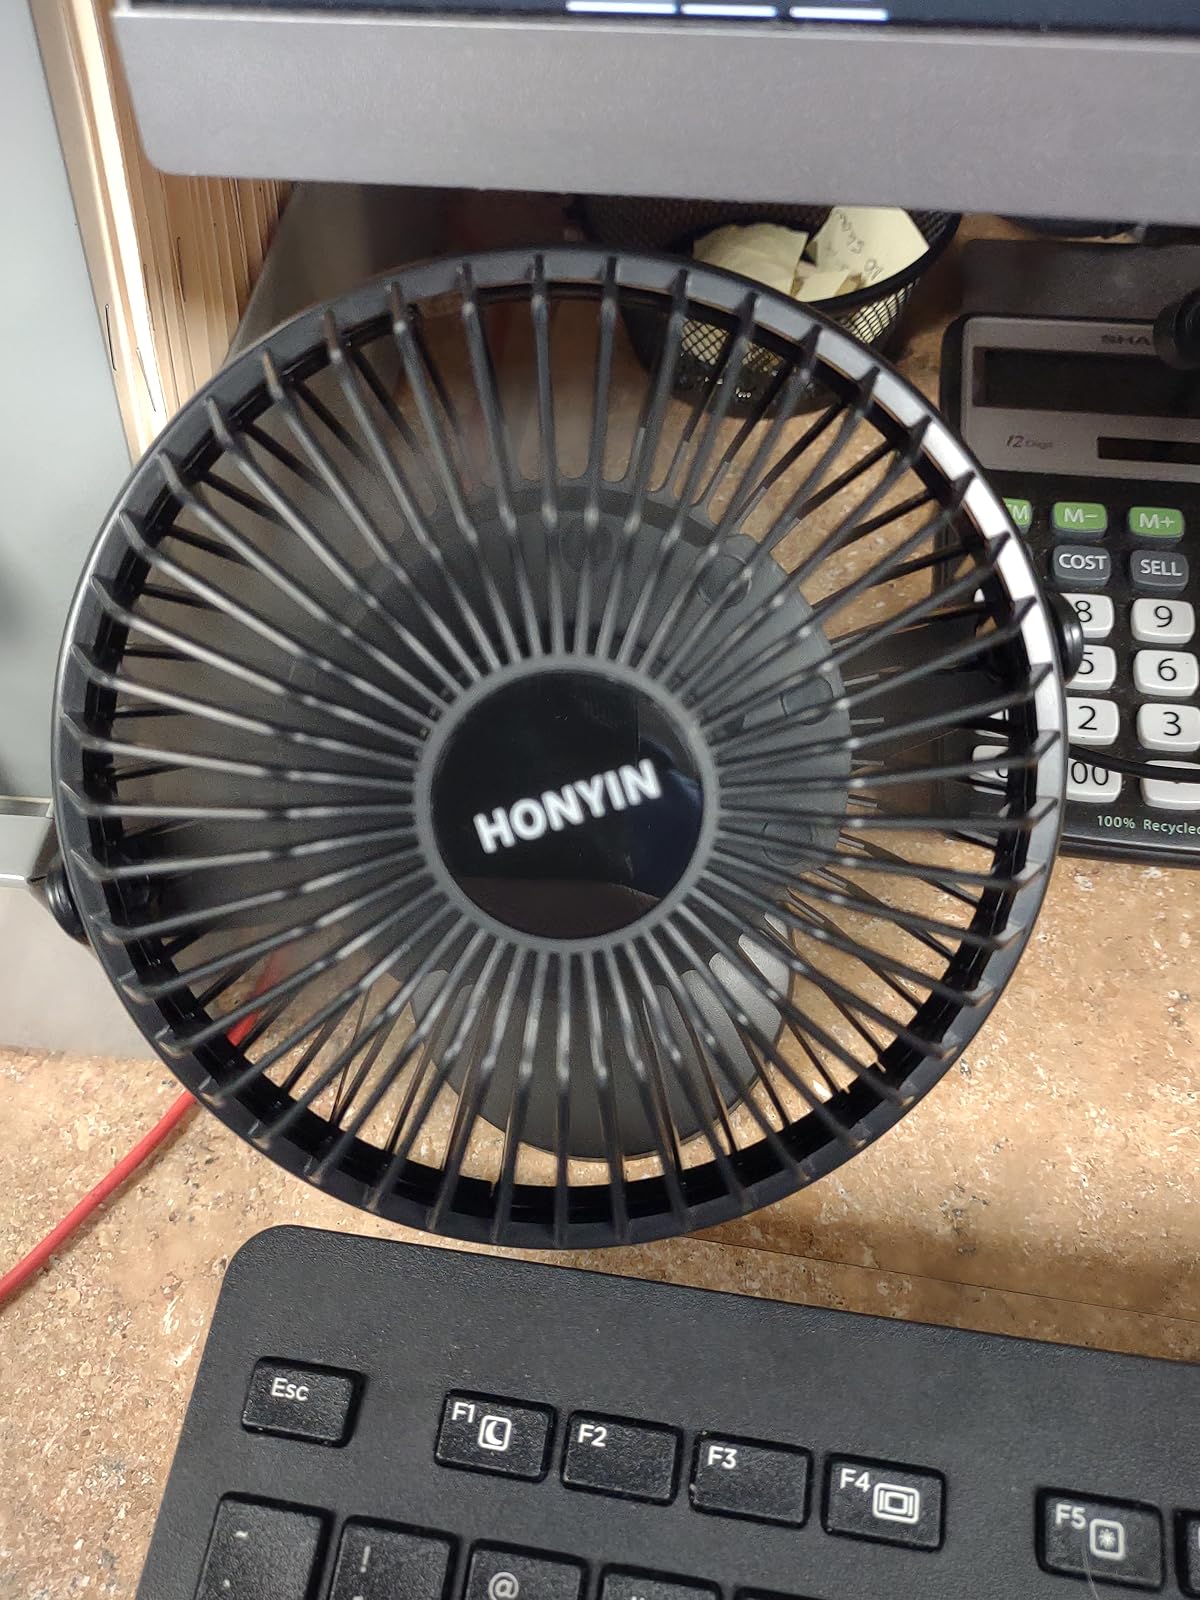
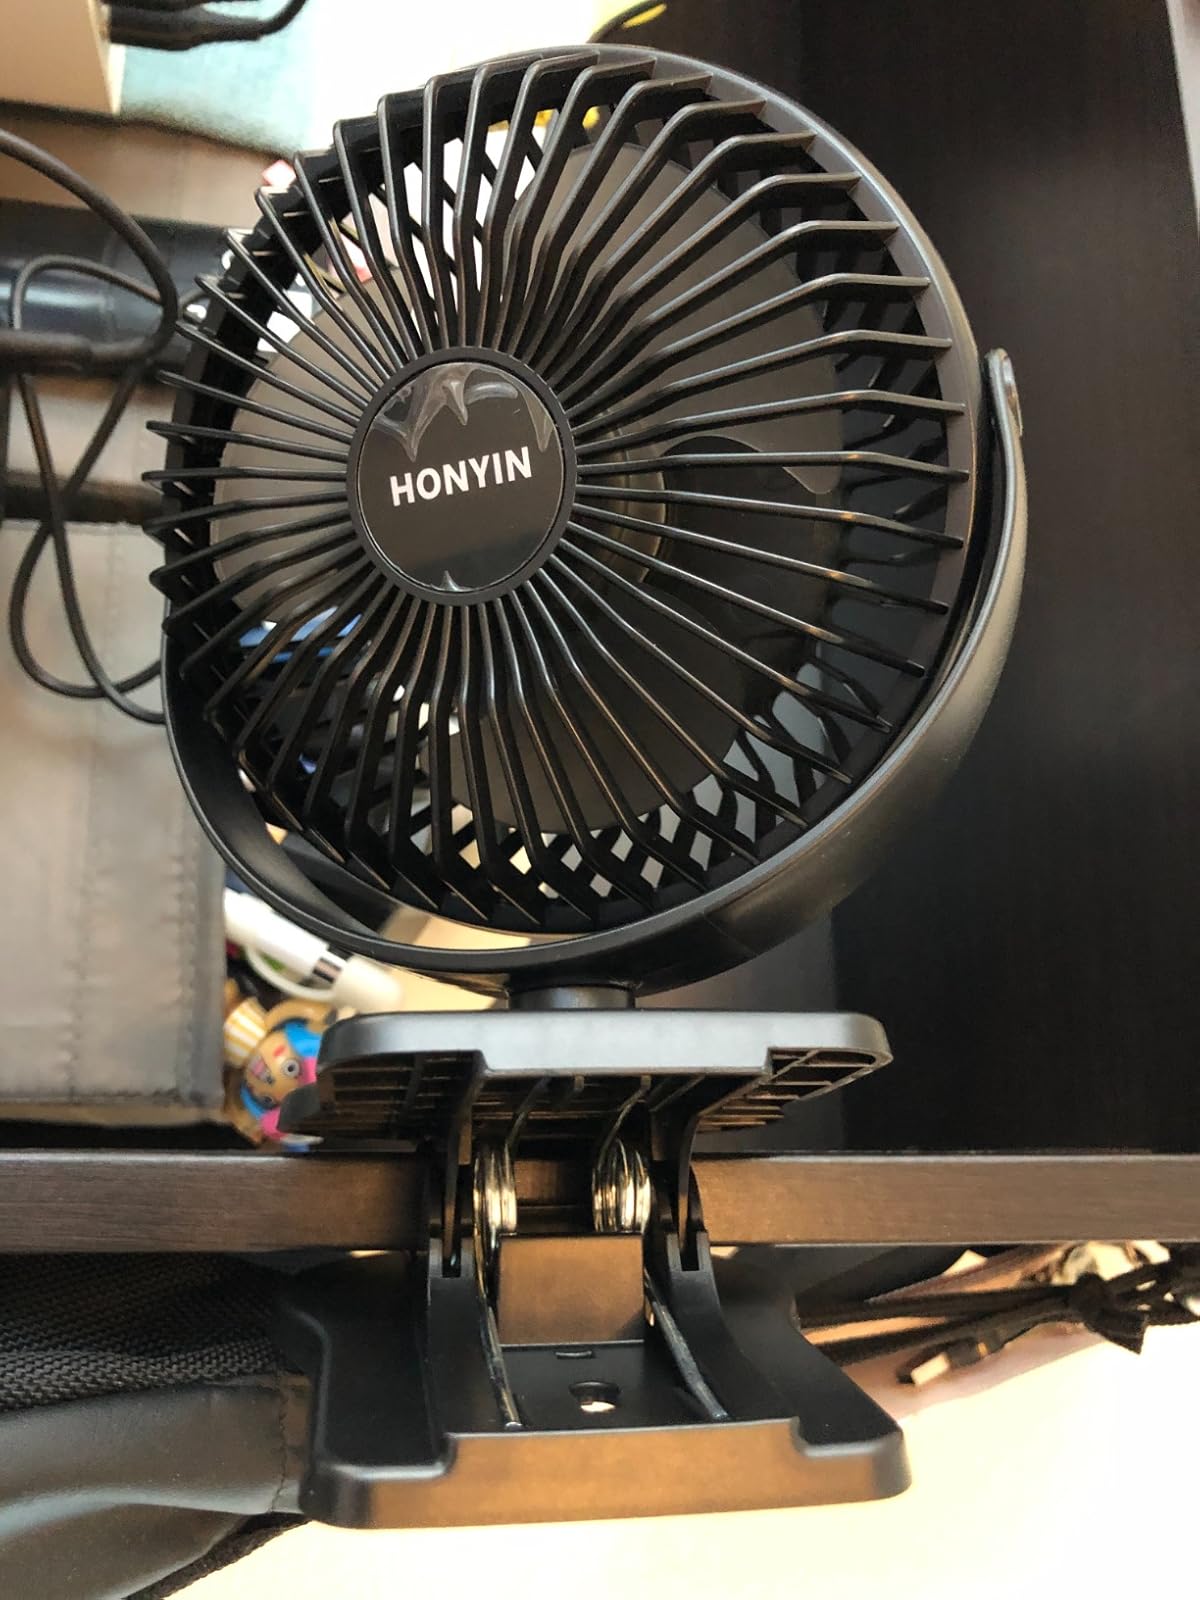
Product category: fan
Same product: yes